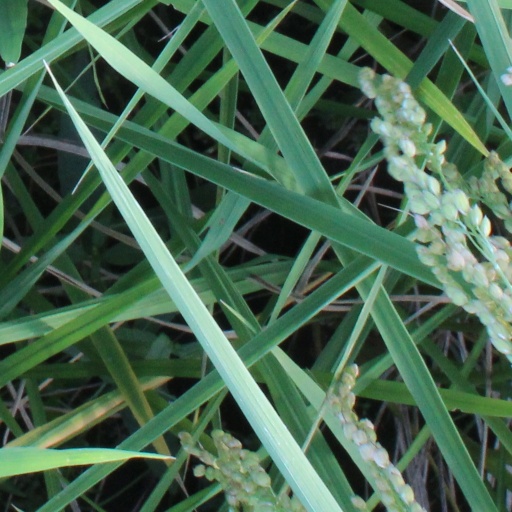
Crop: rice